Reno Arch

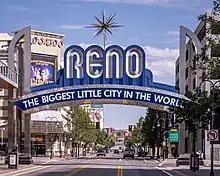
Daytime view of the current sign, after the 2018 color change

The Reno Arch is an iconic landmark in Reno, Nevada spanning Virginia Street at the intersection with Commercial Row. The current sign is the third version of the arch. It is owned and operated by the City of Reno. The original arch was built on October 23, 1926 to commemorate the completion of the Lincoln and Victory Highways. The current arch was installed on August 8, 1987, retrofitted with new lights on November 17, 2009 and had its design scheme revised to blue and silver on May 3, 2018. The arch is a prominent feature of downtown Reno and for most of its history has featured the city's motto, "The Biggest Little City in the World".